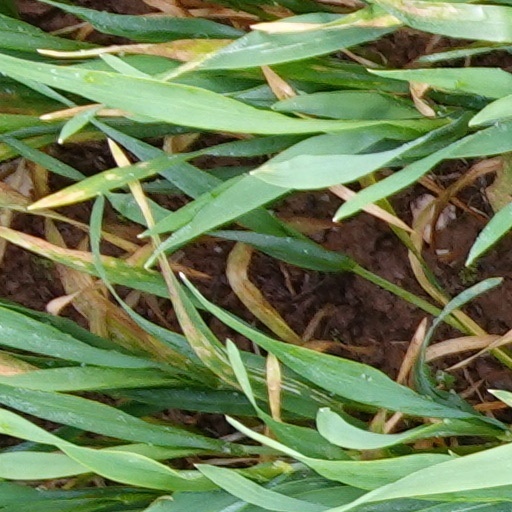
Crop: wheat